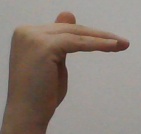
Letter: khaa